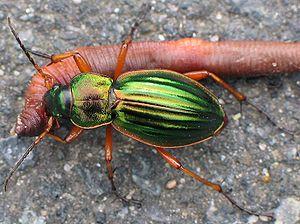
Carabus est un genre d'insectes de la famille des Carabidae, de la sous-famille des Carabinae. Il est formé de très nombreuses espèces de coléoptères prédateurs.
Le carabe doré, surnommé jardinière, est une espèce d'insectes coléoptères de la famille des Carabidae et de la sous-famille des Carabinae et qui se rencontre dans les régions centrale et occidentale de l'Europe.
Le sous-ordre des Lumbricina, regroupe l'ensemble des vers de terre, soit treize familles et plus de 7 000 espèces décrites.
La montagne de Lure est une montagne des Préalpes de Haute-Provence, située dans le département des Alpes-de-Haute-Provence. Elle appartient à la même formation géologique que le plateau d'Albion, qu'elle jouxte, et le mont Ventoux. Cette chaîne s'allonge sur 42 kilomètres de long, culmine au signal de Lure et présente un relief très contrasté entre l'adret calcaire, coupé de combes et de vallons, et l'ubac marneux, où s'accumulent monts et ravins.